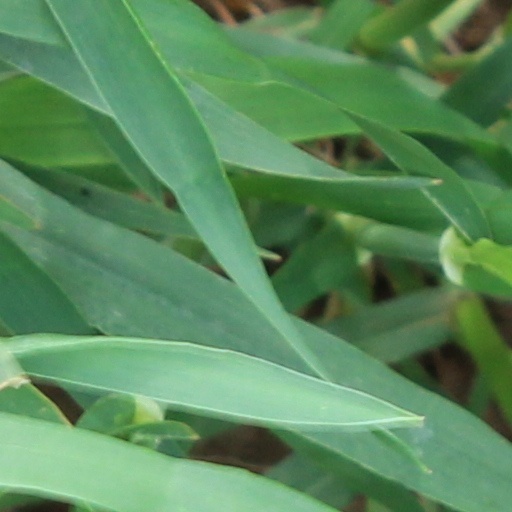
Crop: wheat